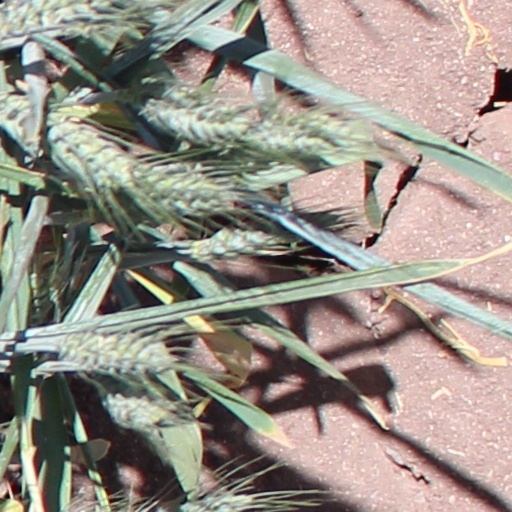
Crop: wheat